The Beauvilles

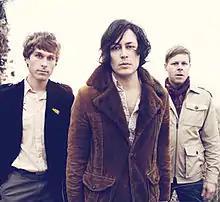
handout photo (March. 2010)

The Beauvilles were an American indie rock band based in Ybor City, Florida, United States. Their music includes overtones of Americana, British Invasion, and Vintage R&B along with more experimental musical elements and time signatures. Prominent members include principal songwriter Shawn Kyle "Beauville" (vocals, guitar), Max Norton (drums, percussion), and Jason Dudney (electric bass, piano, organ, vocals) As of 2012 the band has stated that it is on indefinite hiatus.